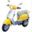
Label: motorcycle